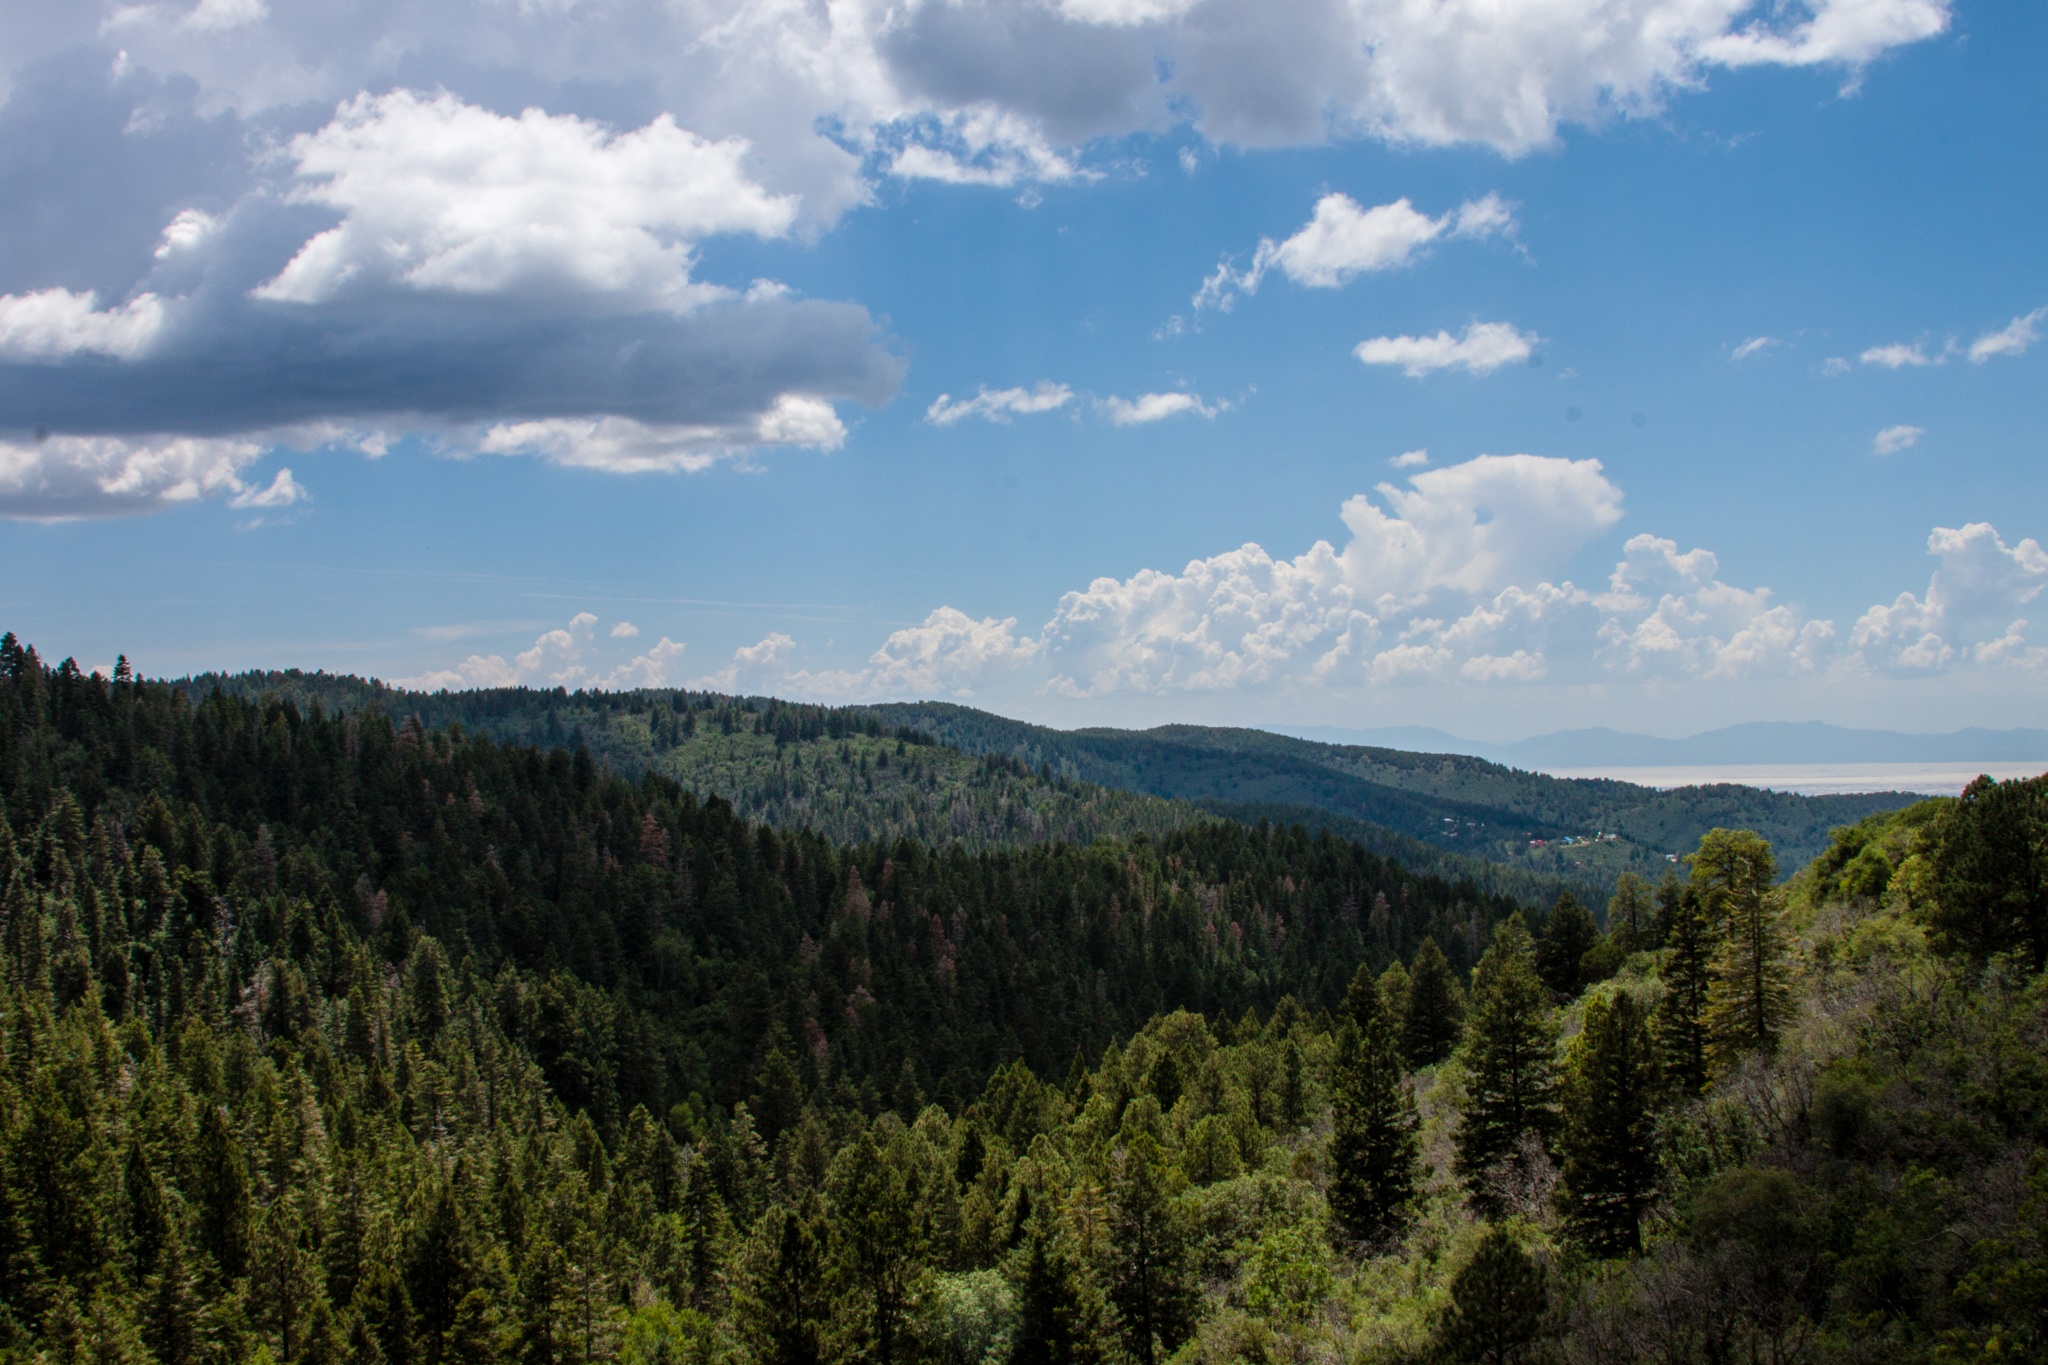
landscape, tree, nature, forest, wilderness, mountain, cloud, sky, meadow, hill, valley, mountain range, ridge, plateau, habitat, ecosystem, natural environment, geographical feature, woody plant, mountainous landforms, temperate coniferous forest